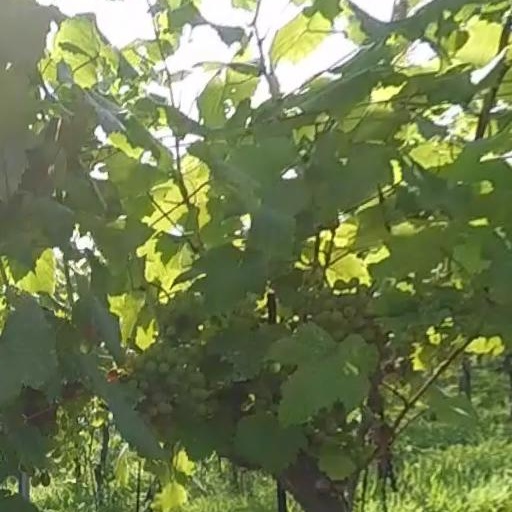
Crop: grape